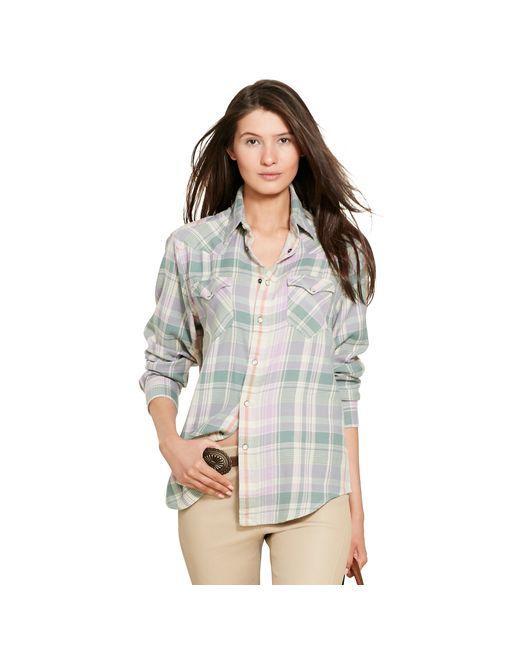
Cremefarbenes Damen-T-Shirt mit Taschendetail